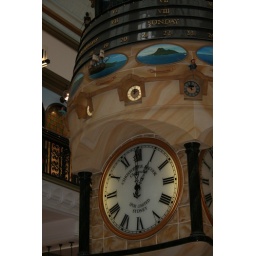
Inside a mall this clock had a ship going around it.